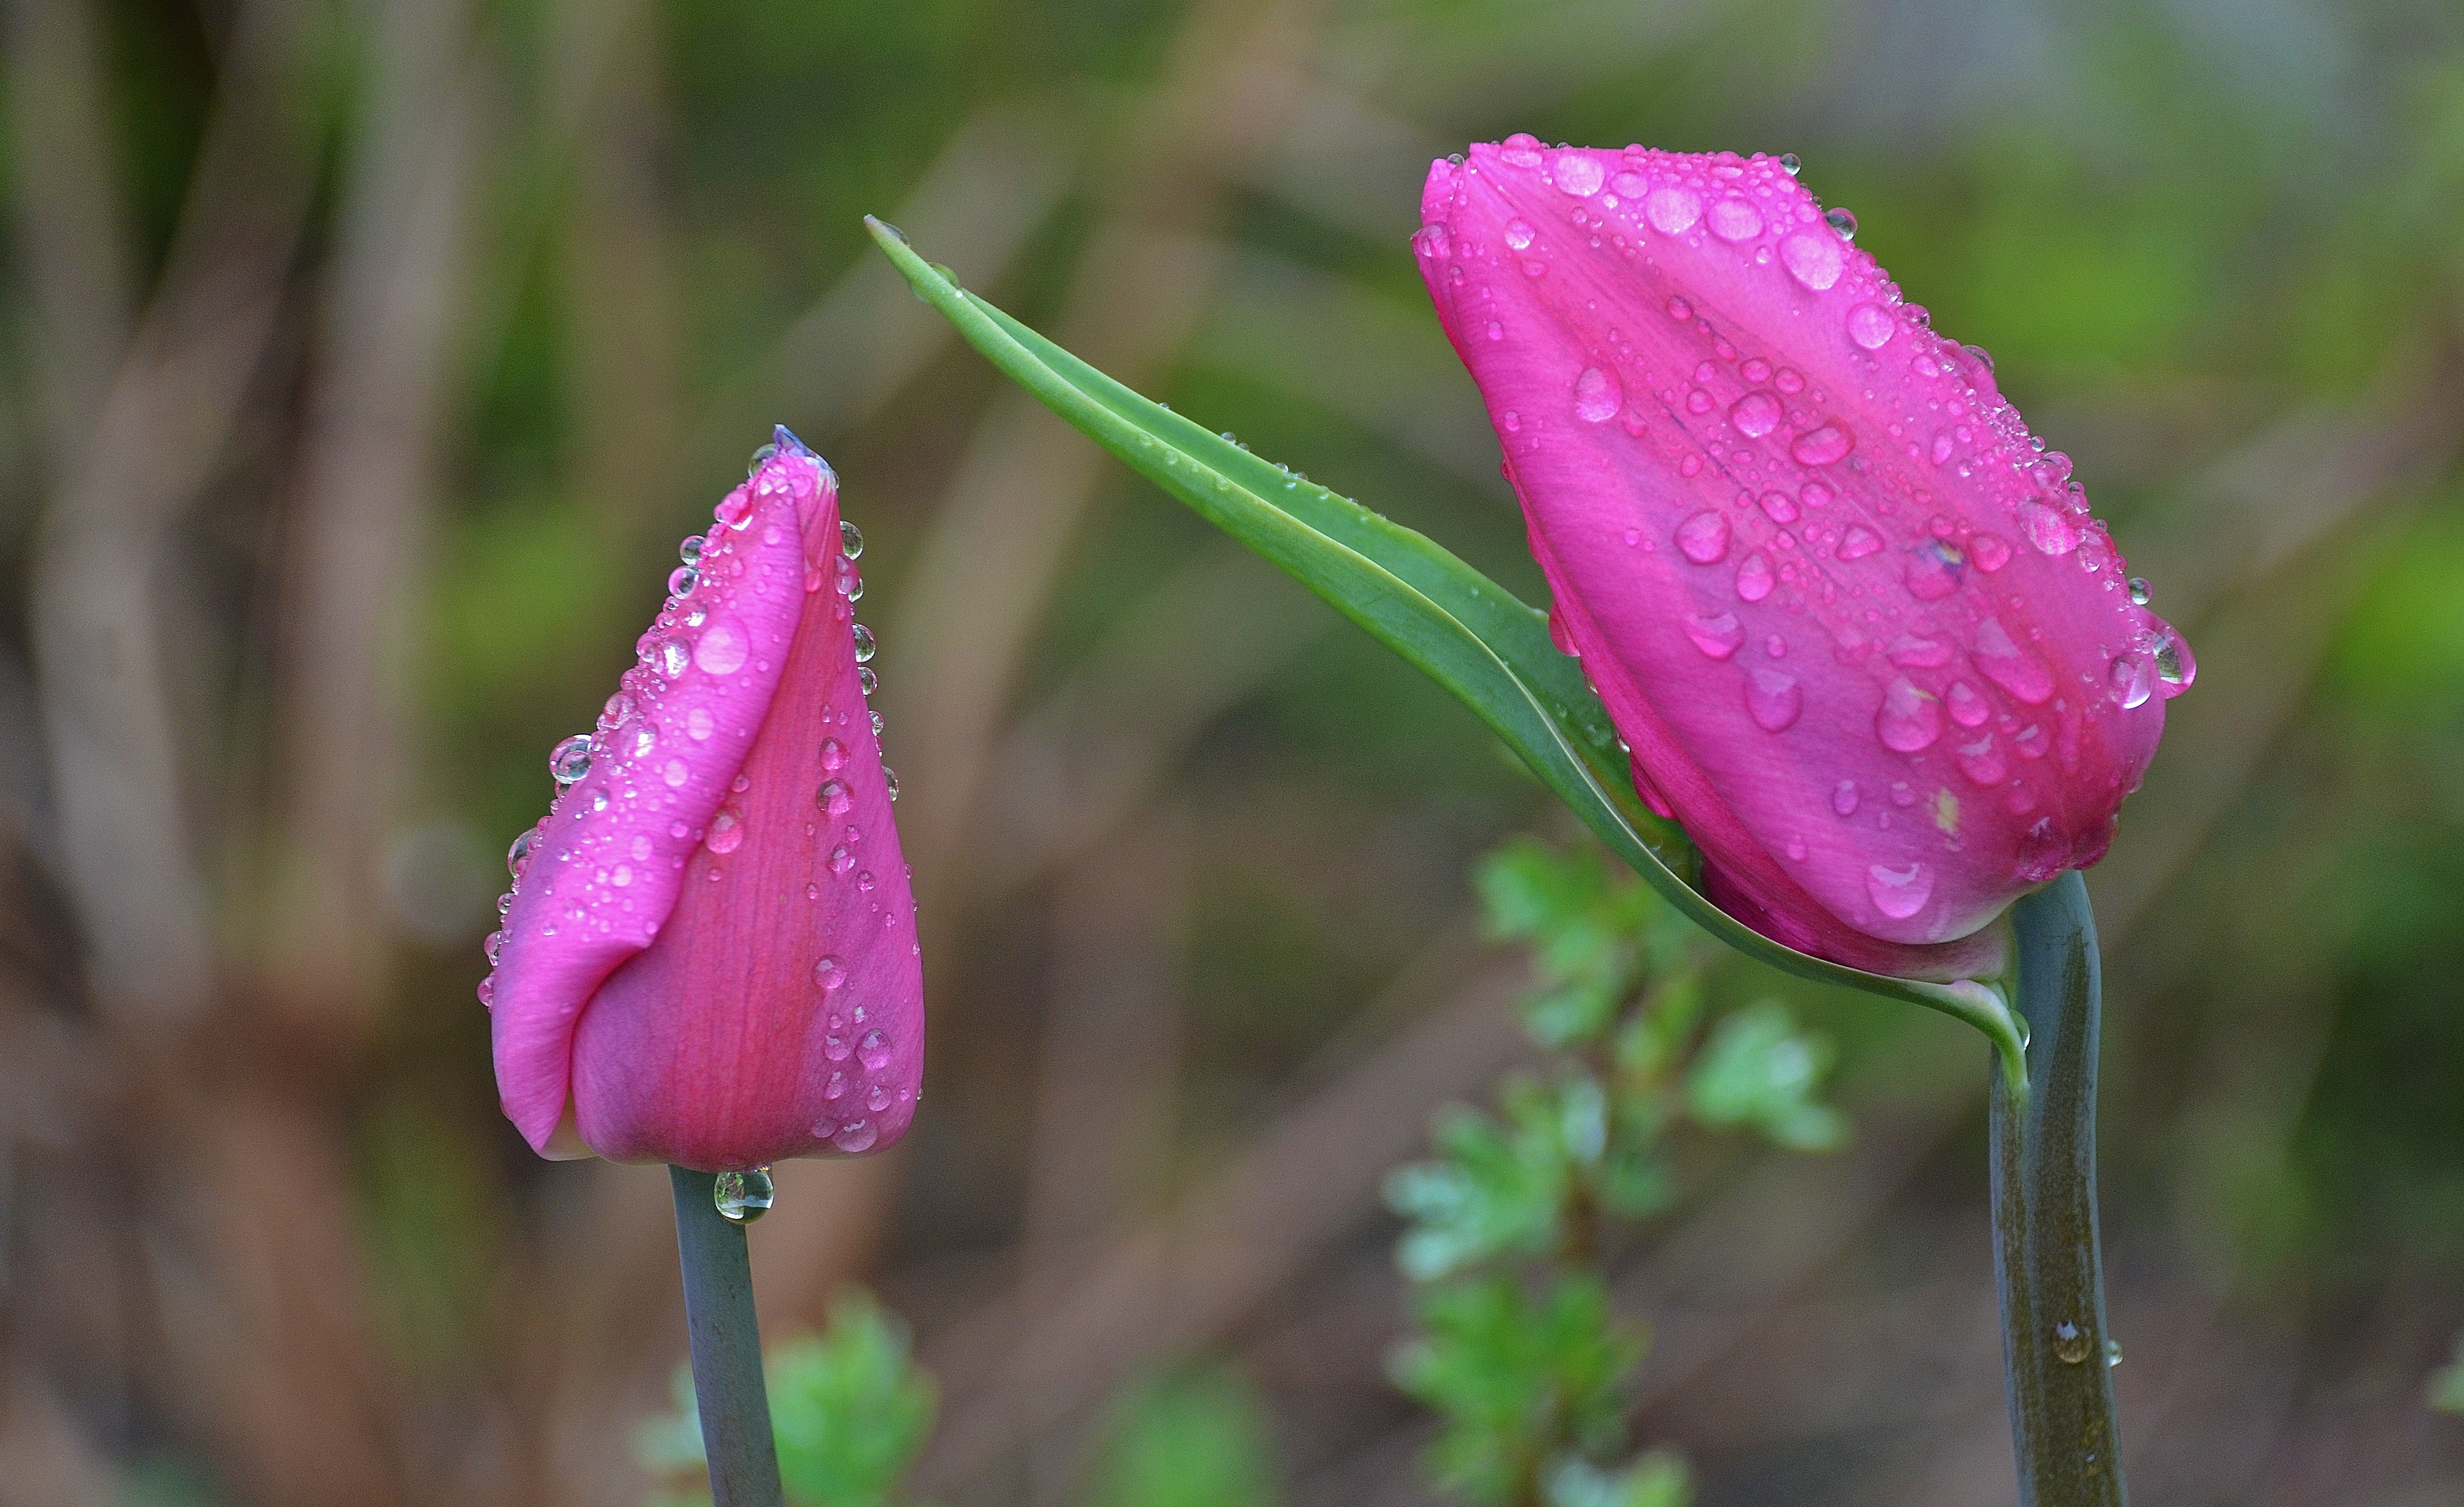
nature, blossom, plant, leaf, flower, purple, petal, tulip, spring, green, macro, botany, pink, flora, wildflower, flowers, close up, photos, tulips, lily, bud, macro photography, green leaf, flowering plant, bracts, plant stem, land plant